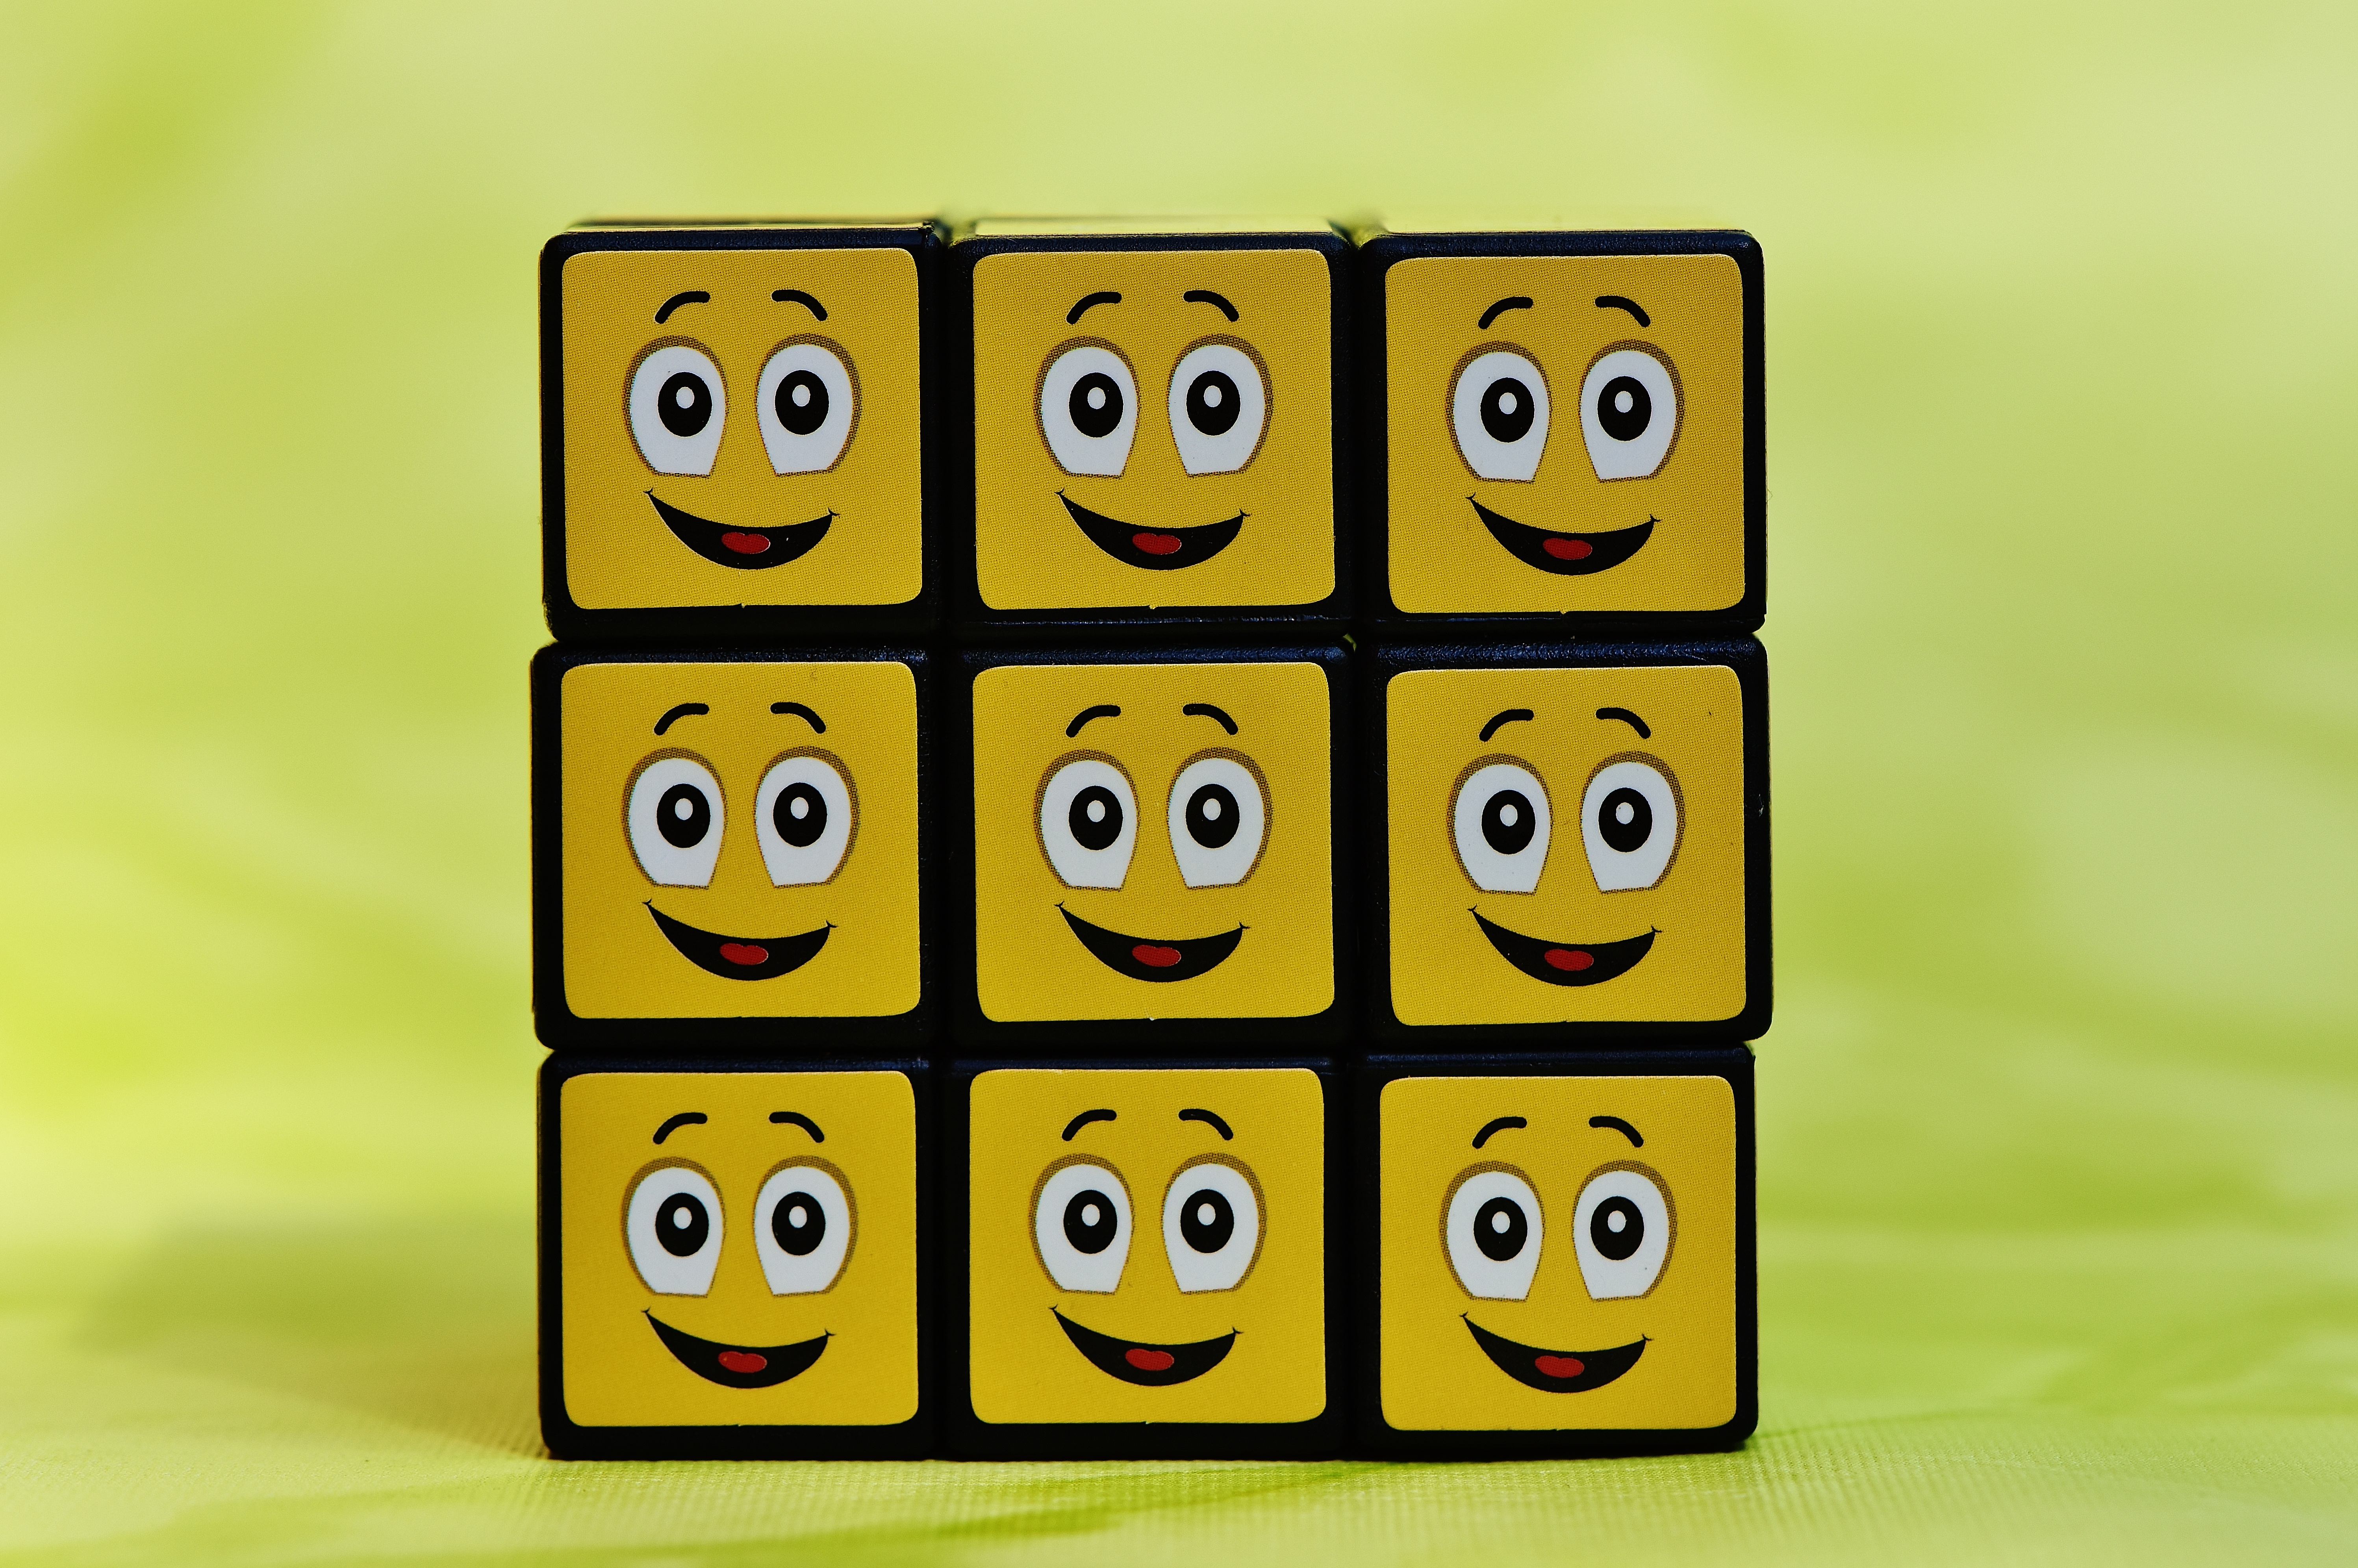
number, yellow, toy, smile, font, funny, cube, faces, icon, mood, emotions, emotion, feelings, cartoon, screenshot, smiley, emoticon, smilies